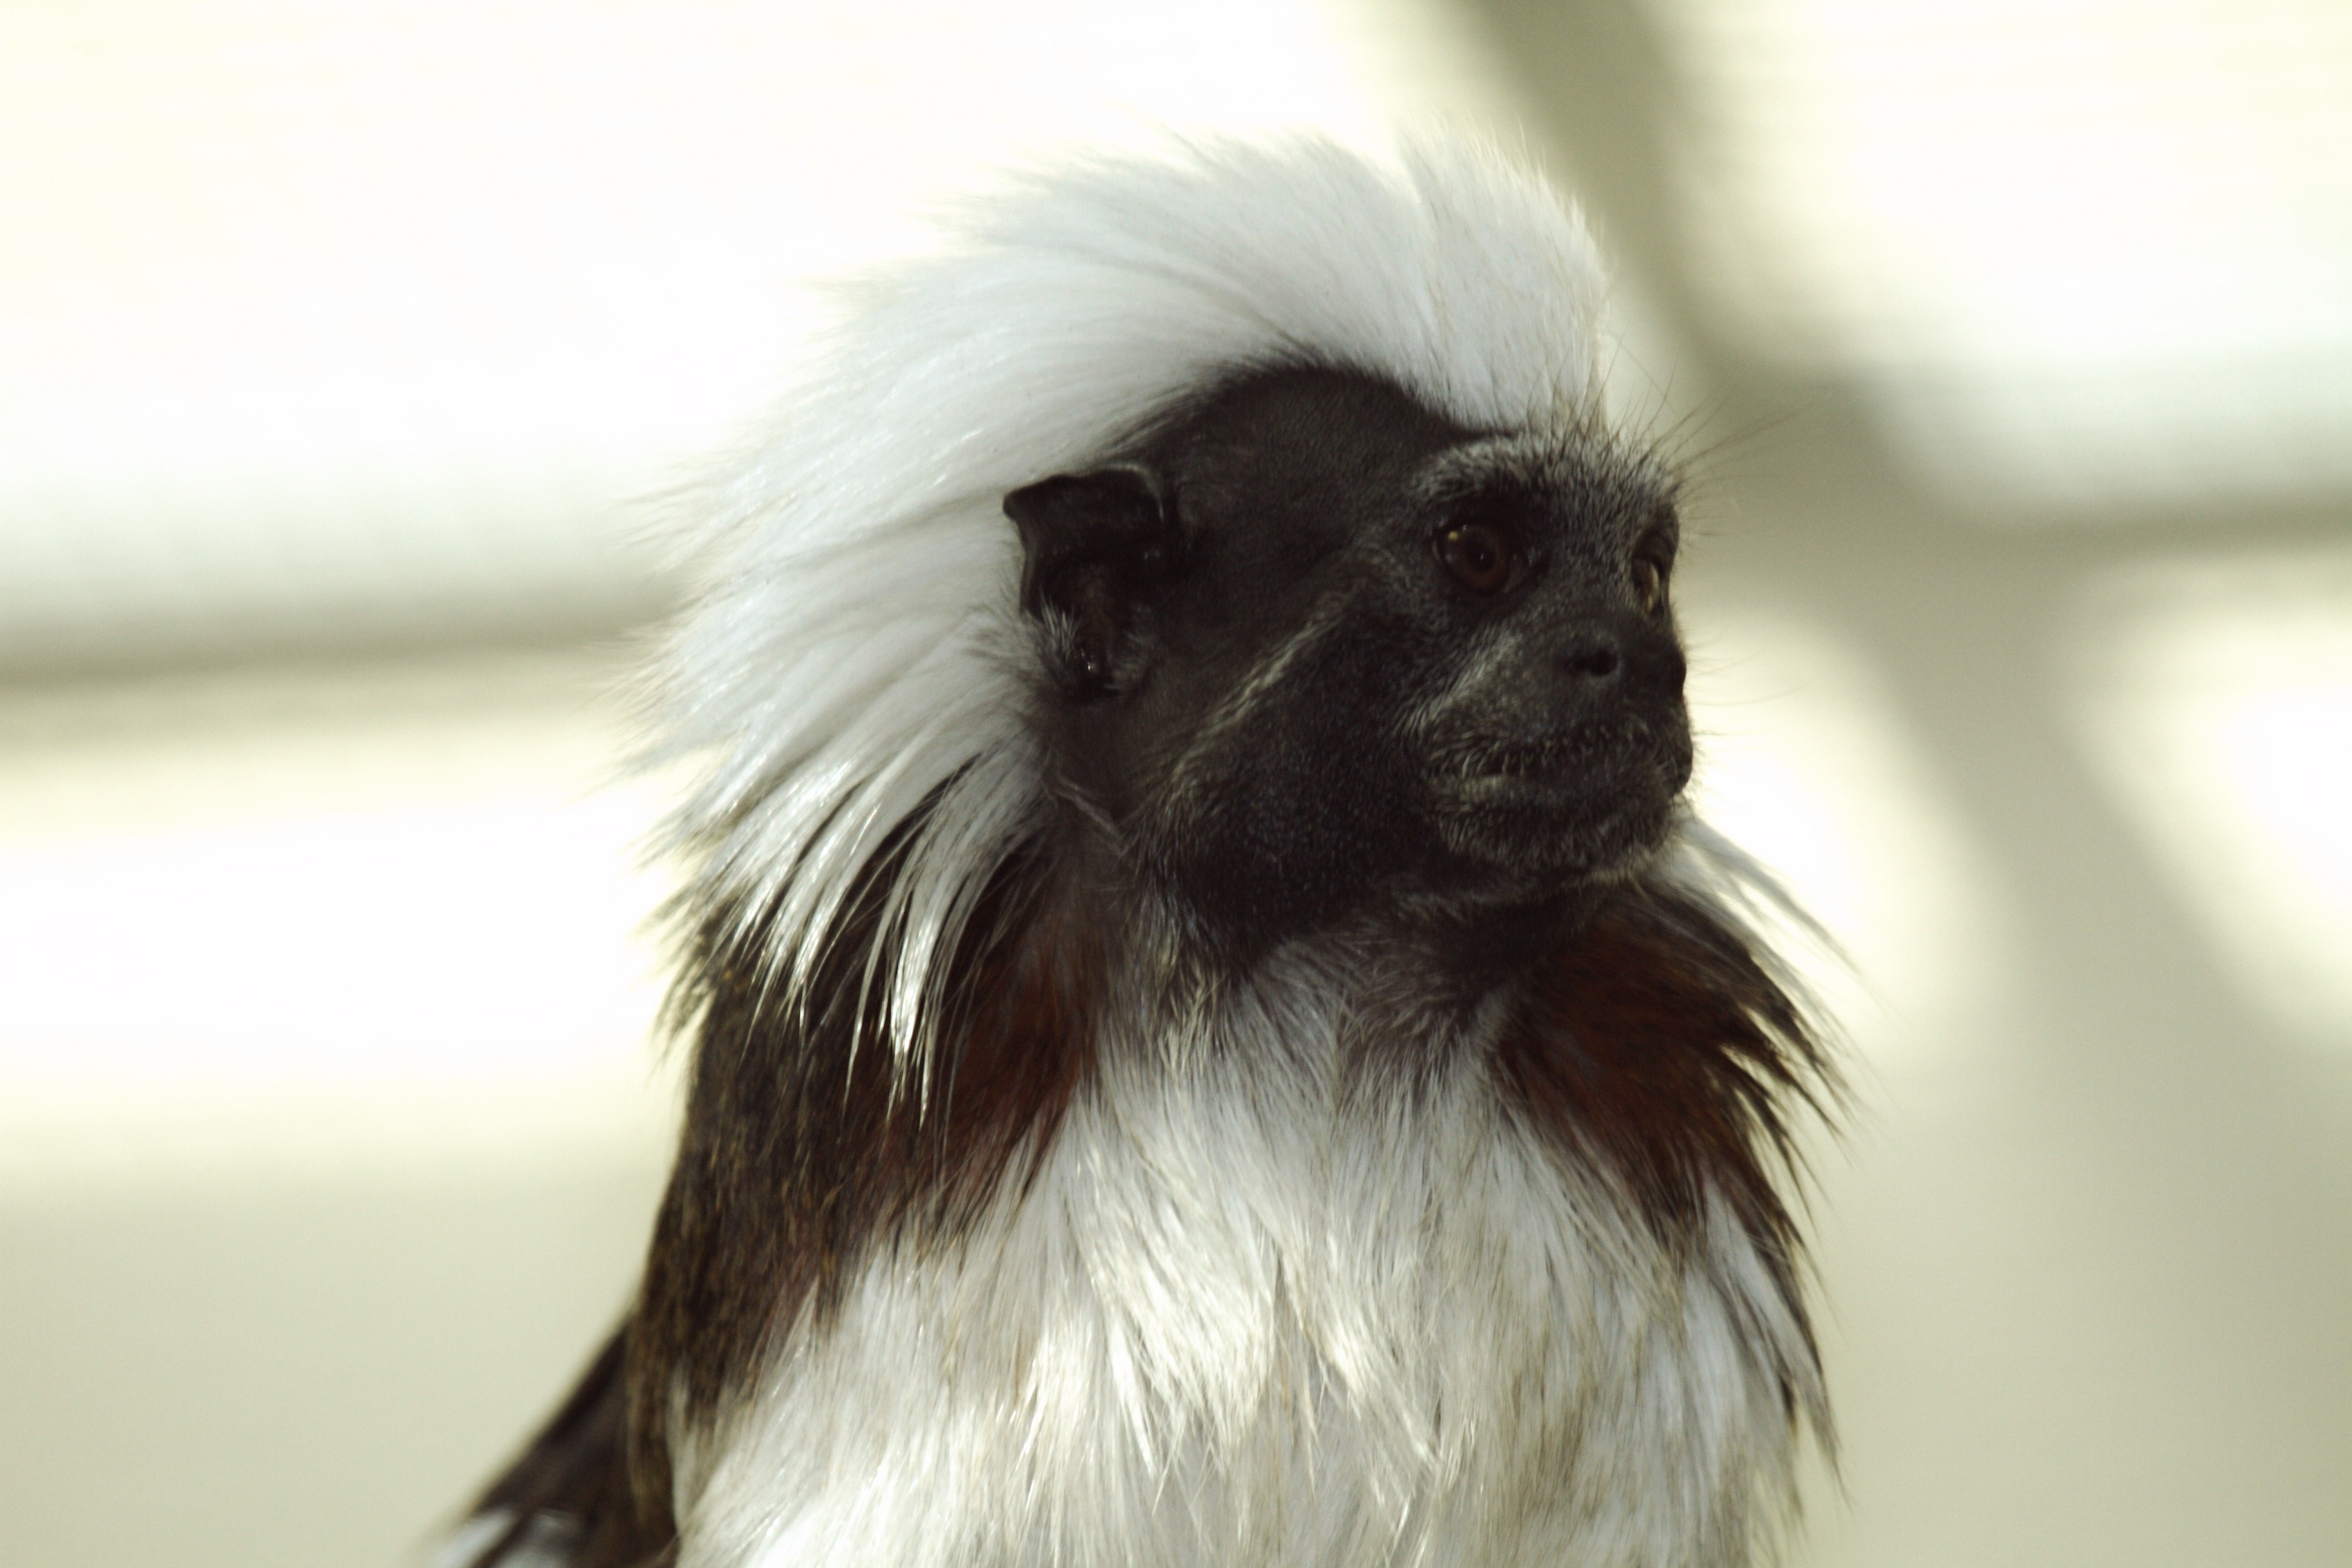
nature, white, animal, cute, zoo, fur, brown, mammal, monkey, primate, climb, close up, eye, animals, mammals, vertebrate, saguinus, animal world, gymnastics, cottontop tamarin, krallenaffe, tamarins, new world monkey